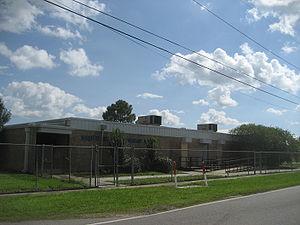
Waggaman est une census-designated place de la paroisse de Jefferson, en Louisiane, aux États-Unis. Elle est située sur la rive ouest du Mississippi, au sud de Kenner.